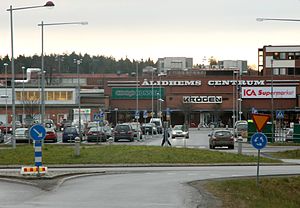
Umeå kommun / Geografi
Ålidhem C.
Umeå kommune ligger i länet Västerbottens län i landskapet Västerbotten i Sverige. Kommunen har grænser til nabokommunerne Skellefteå, Robertsfors, Vindelen, Vännäs og Nordmaling. Kommunens administration ligger i byen Umeå. Kommunen er den folkerigeste i Västerbotten og Norrland, og var i 2011 på en 11. plads af Sveriges folkerigeste kommuner.